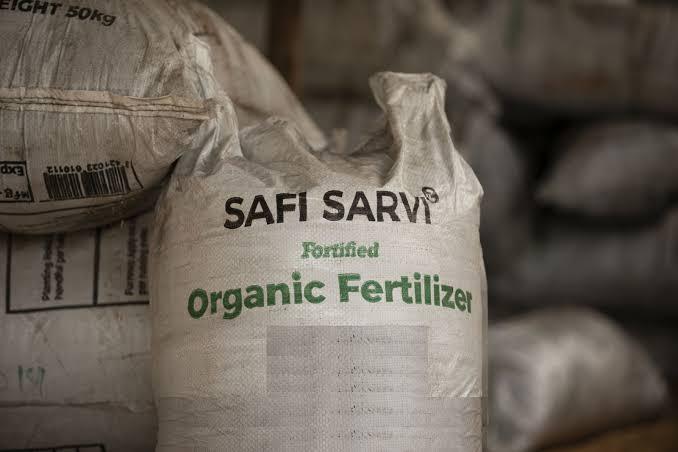
Pembejeo za kilimo ambazo ni mbolea zinazotumika kuwekwa kwenye mashamba ambayo husababisha udongo kuwa na rutuba, ambayo husaidia mimea kukua zikiwa zimehifadhiwa katika mafurushi madogo na kupangwa ndani ya chumba.